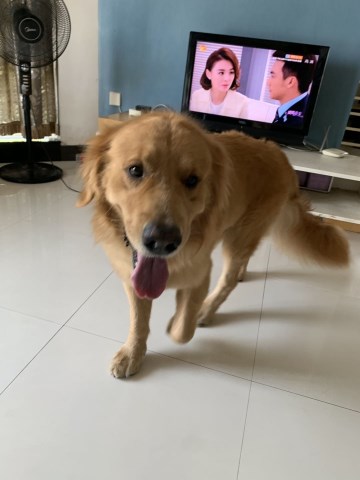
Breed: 5355-n000126-golden_retriever